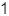
Number: 1